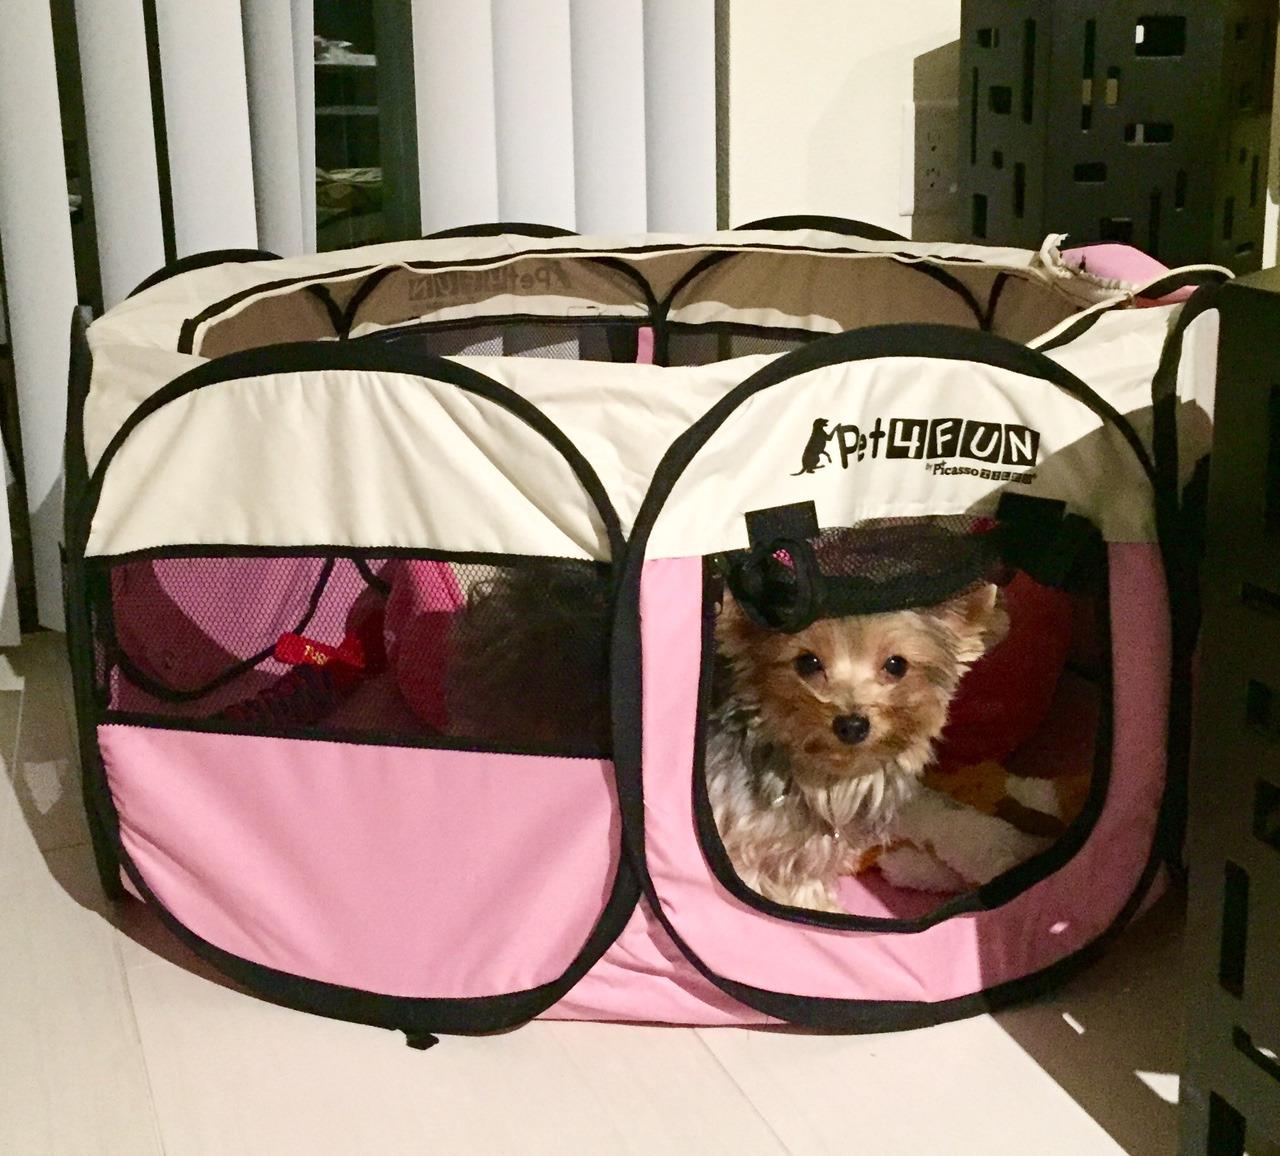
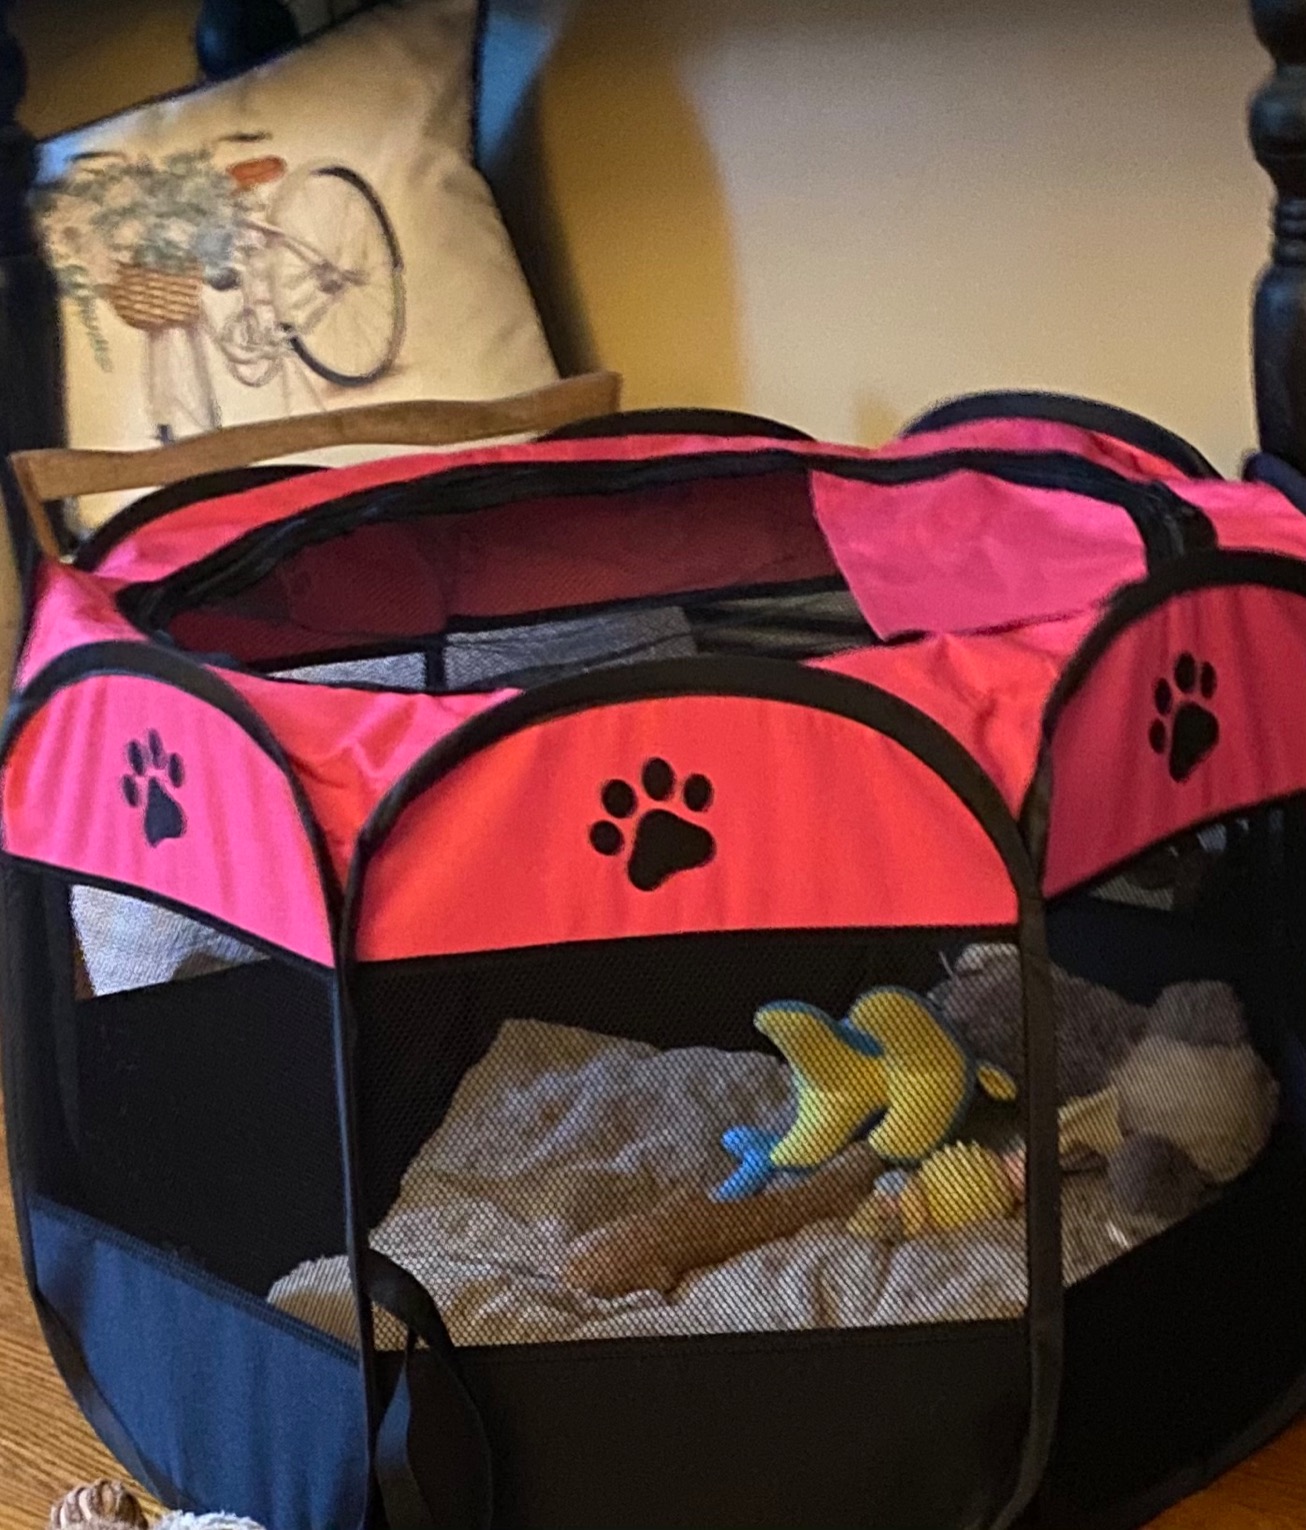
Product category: items_kennel
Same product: no